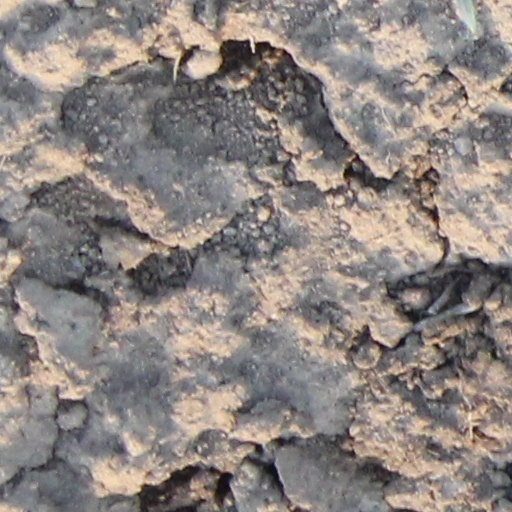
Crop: wheat